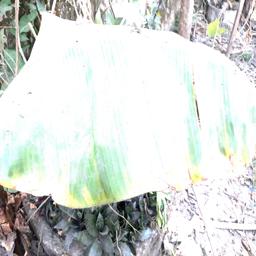
Label: POTASSIUM DEFICIENCY